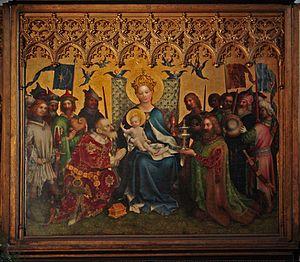
L'École de Cologne, plus précisément l'École de peinture de Cologne est un groupement de créateurs de peintures, orfèvreries, vitraux, actifs de 1300 à 1550 environ et dont les représentants travaillaient à Cologne ou dans ses environs. Les générations successives de maîtres et élèves ont développé un style propre de peinture gothique du Moyen Âge qui laisse reconnaître, par la similitude de leur style, une influence réciproque importante ; c'est pourquoi, en histoire de l'art, on les regroupe sous ce nom. Le plus illustre peintre de cette école est Stefan Lochner.